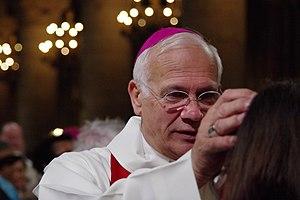
Mgr Lalanne bénissant un fidèle à la veillée pour la vie en mai 2015 en la cathédrale Notre-Dame-de-Paris